Nobody Beats the Biebs

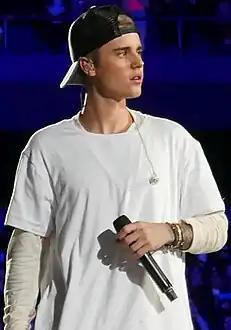
Justin Bieber (pictured in 2015) is portrayed in the episode as African-American.

The episode presented Justin Bieber as African-American, played by Austin Crute. "Thrillist" drew comparisons to the series "Ray Donovan", which had an episode that raised the question of a "Black Justin Bieber". "The Huffington Post" viewed the episode as a form of exploring "real Bieber's famous appropriation of black culture as well as Hollywood's habit of whitewashing minority roles" as well as how "America can be so accepting of real-life Bieber's public fallouts and how that is likely a result of his white privilege."